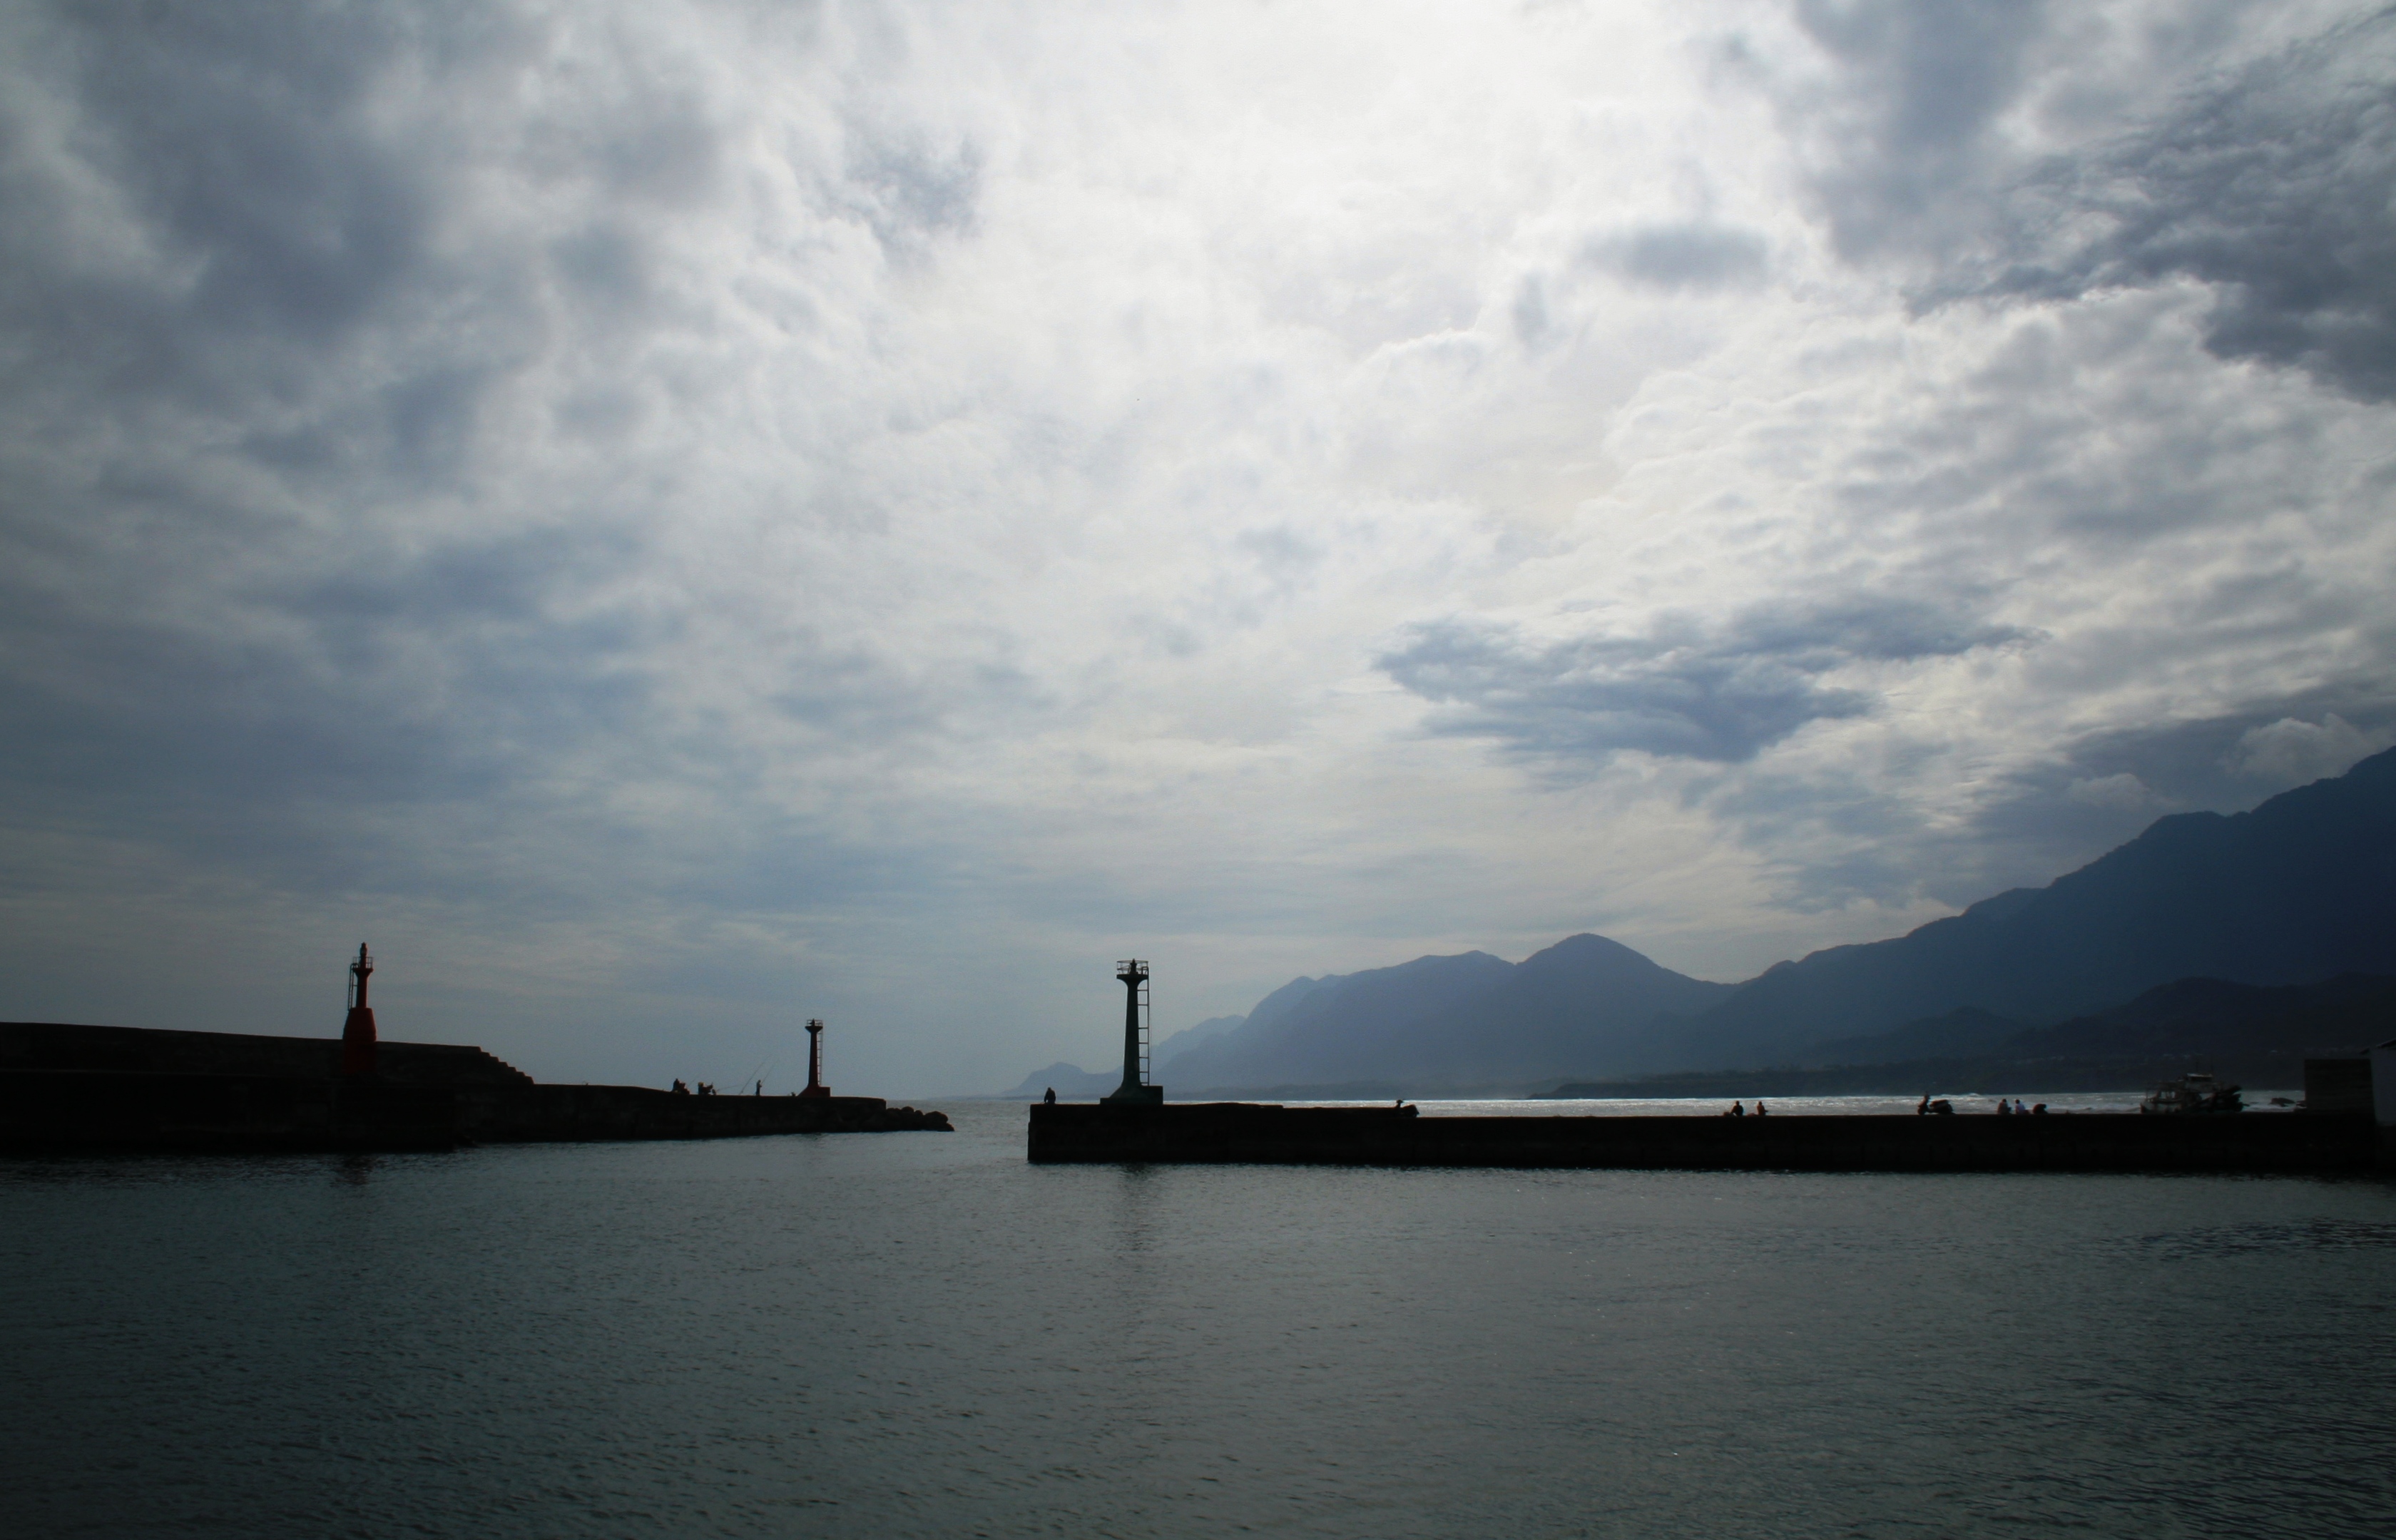
harbor, sea, shore, cloud, mountain, taiwan, sky, water, horizon, atmospheric phenomenon, water resources, calm, morning, highland, river, atmosphere, lake, waterway, loch, sound, evening, ocean, reservoir, hill, meteorological phenomenon, landscape, channel, cumulus, reflection, city, lake district, bay